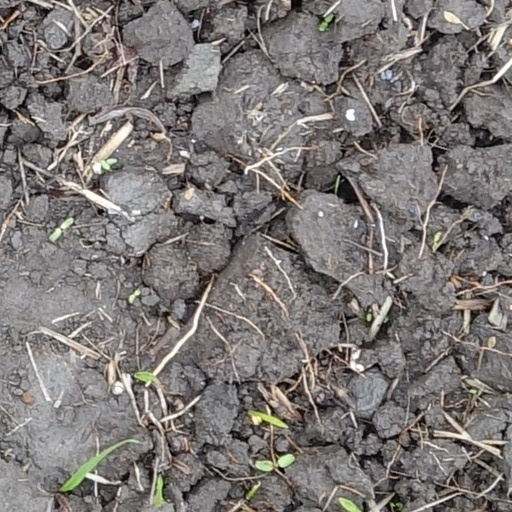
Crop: wheat